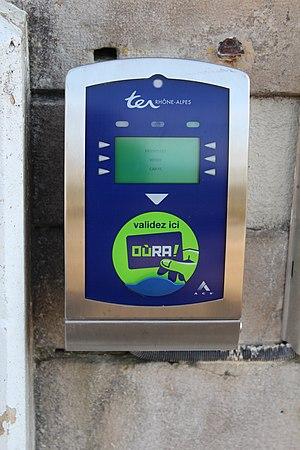
Gare de Pont-de-Veyle à Crottet.
Le projet Oùra désigne à la fois un titre de transport, qui consiste en une carte à puce intégrant un circuit RFID, et un calculateur d'itinéraires intermodal à l'échelle de l'ancienne région administrative Rhône-Alpes, puis Auvergne-Rhône-Alpes.